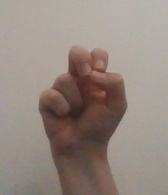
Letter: gaaf